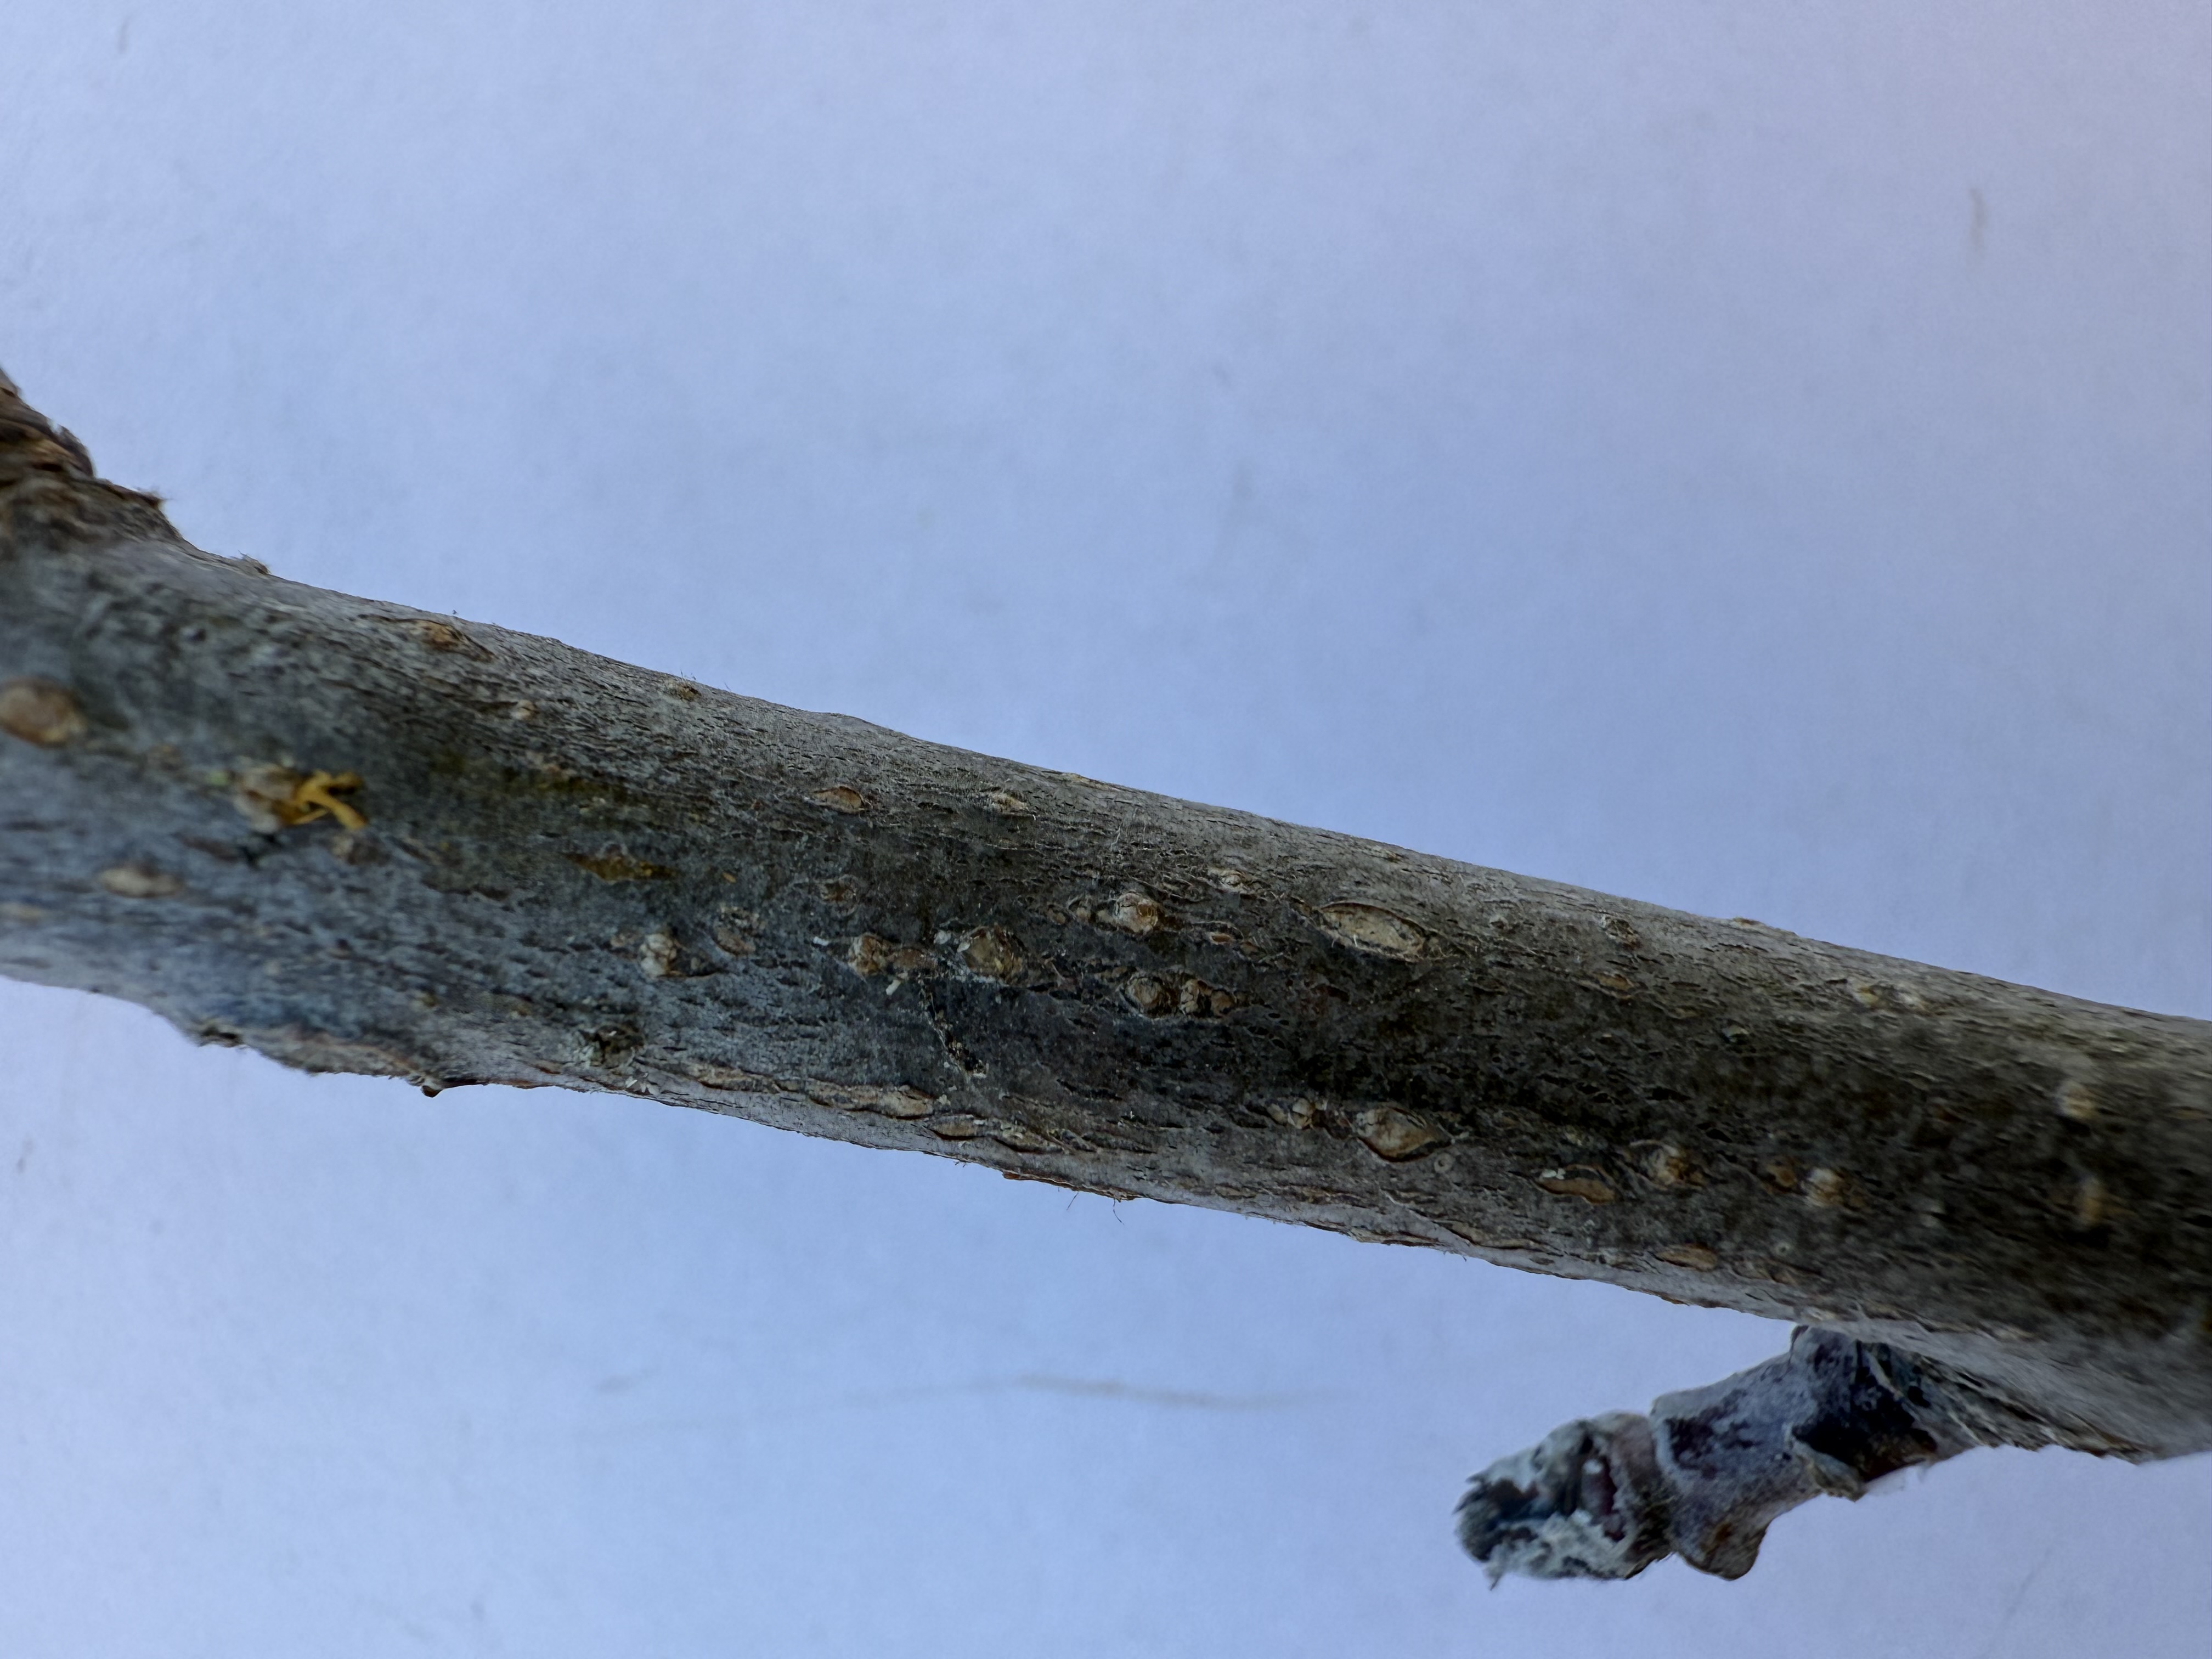
Variety: Starking Apple